N30 road (Ireland)

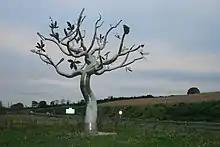
Silver Oak on the N30

The route had its first major improvement in 1986, when a new road that was constructed from Ballyanne to Scarke opened. The road was constructed on the embankment of the former Macmine Junction to New Ross branch railway line, which had closed in 1963. The railway had then subsequently been dismantled, and most of the land had been sold to adjacent landowners by CIÉ, but some of the land on the route was sold to Wexford County Council in late 1960s for the purpose of future road realignment.